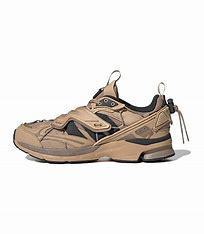
Brand: adidas
Model: Spiritain 2000